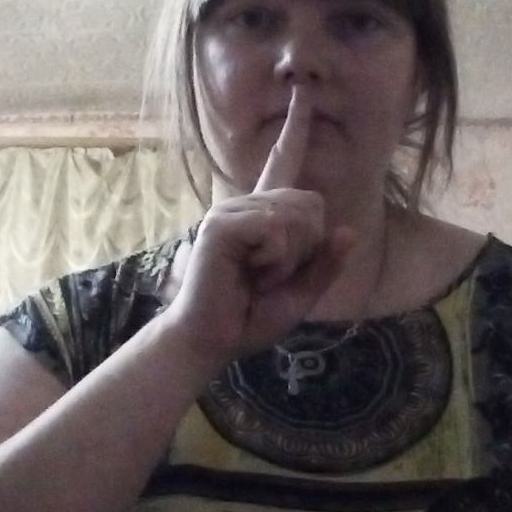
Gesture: mute